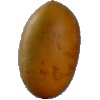
Label: Cucumber Ripe 2